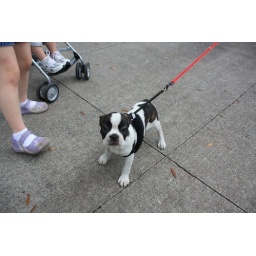
Caitlin and Carmen meet a cute little boston terrier puppy in Forsyth Park